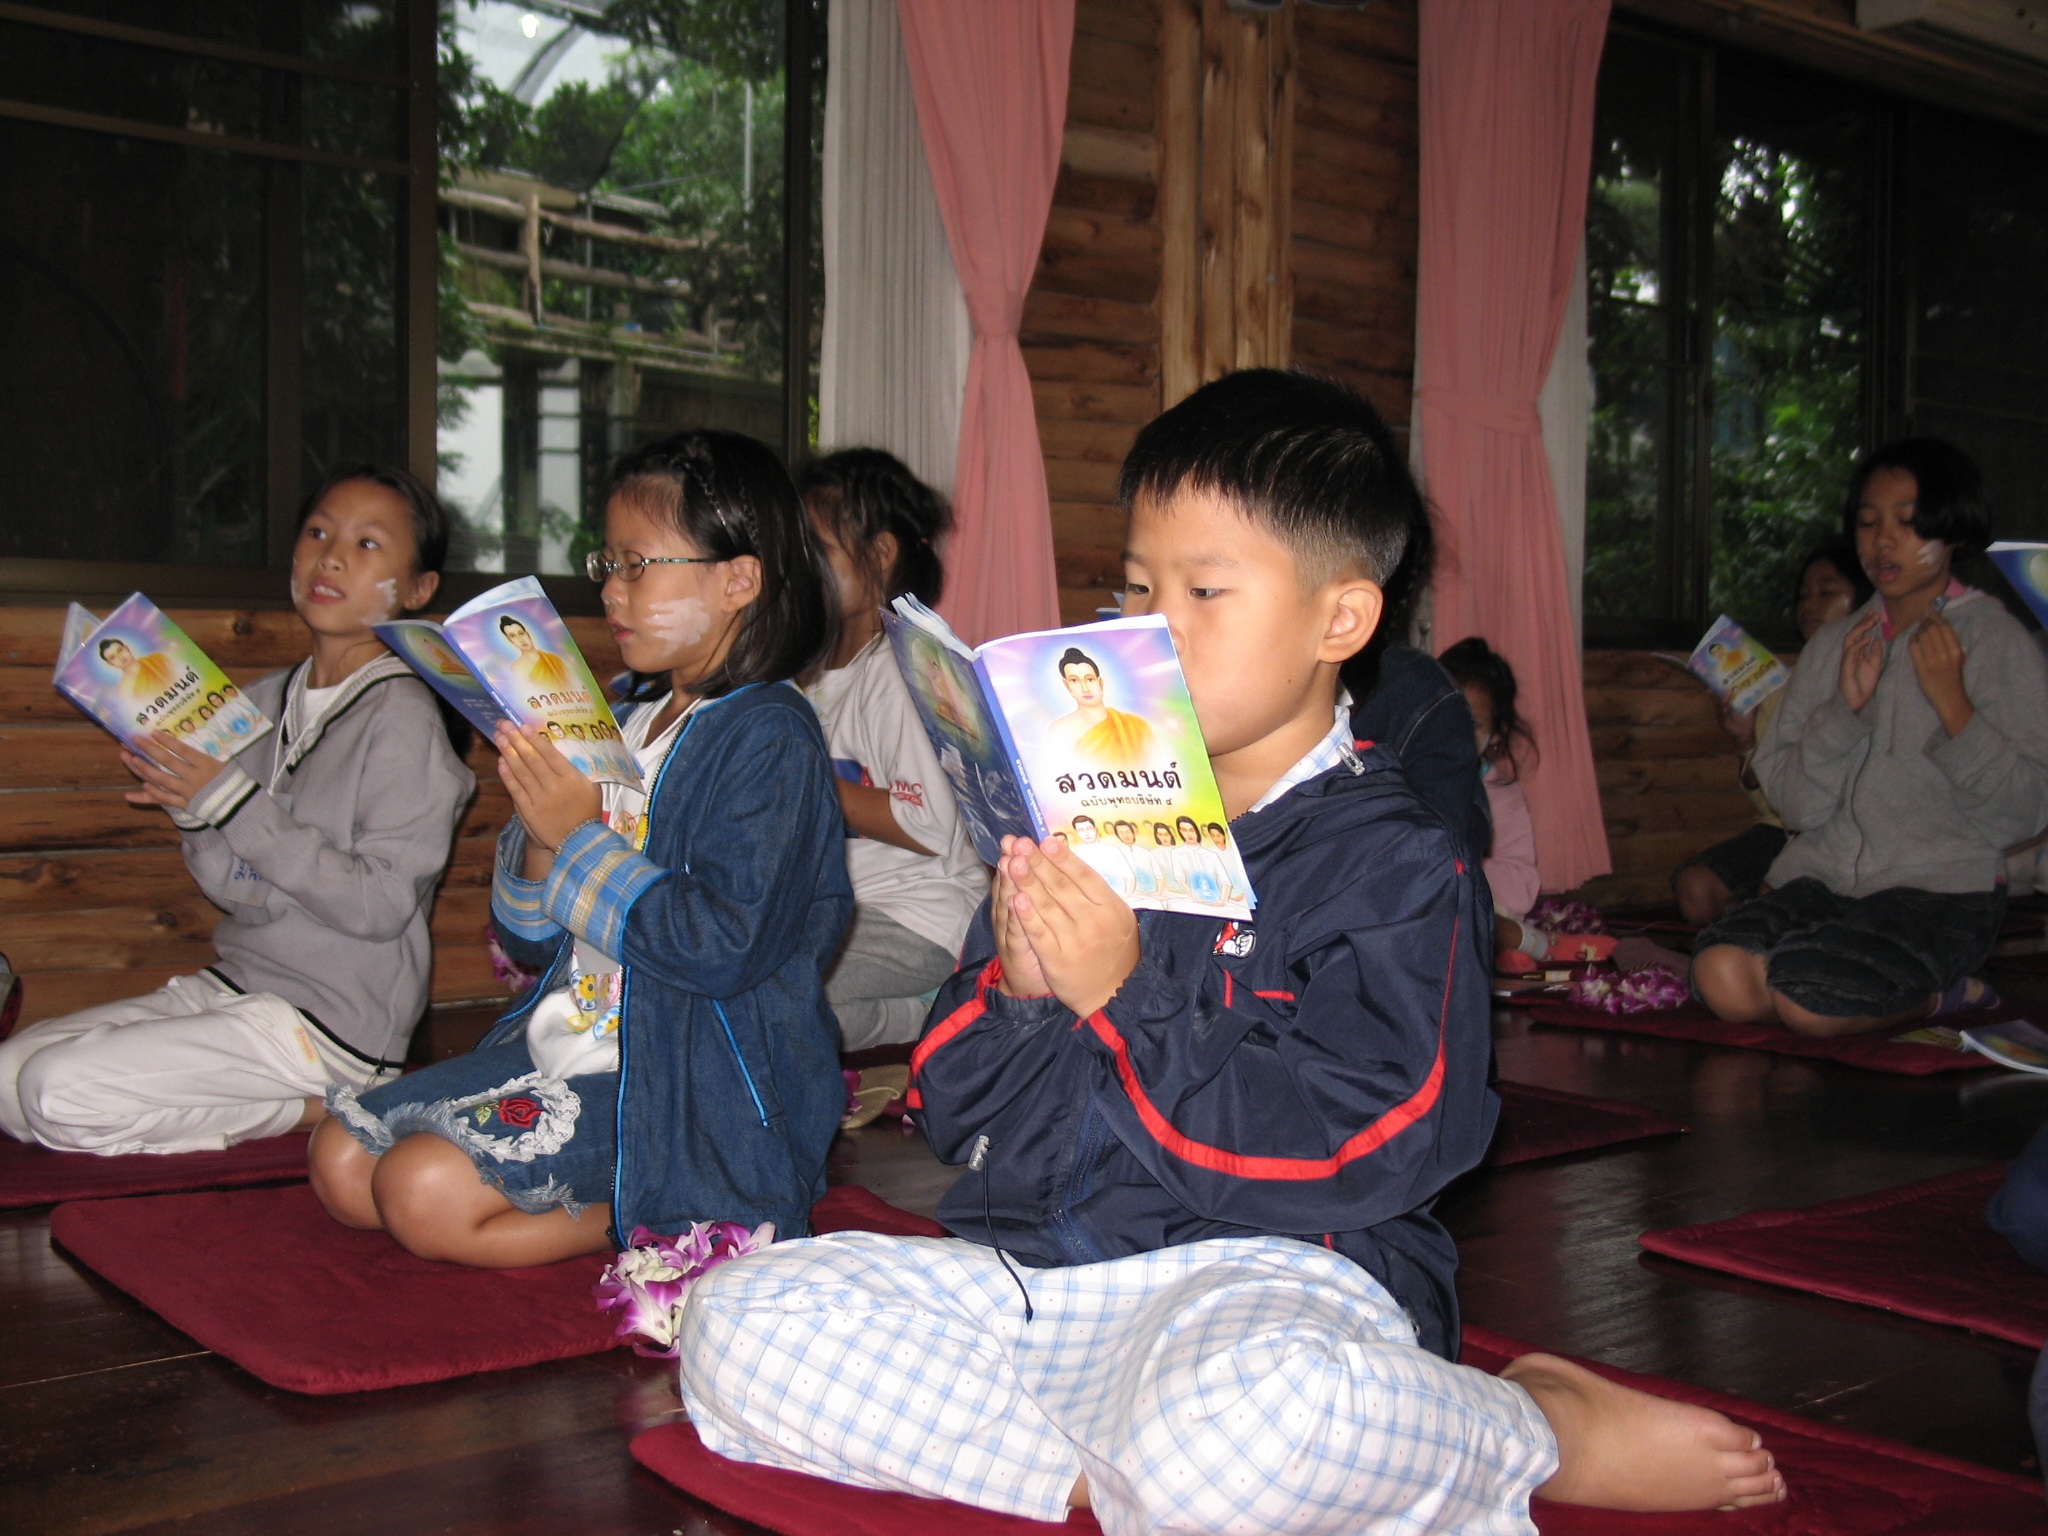
meditate, buddhism, child, thailand, education, children, meditation, camp, school, day, learning, buddhists